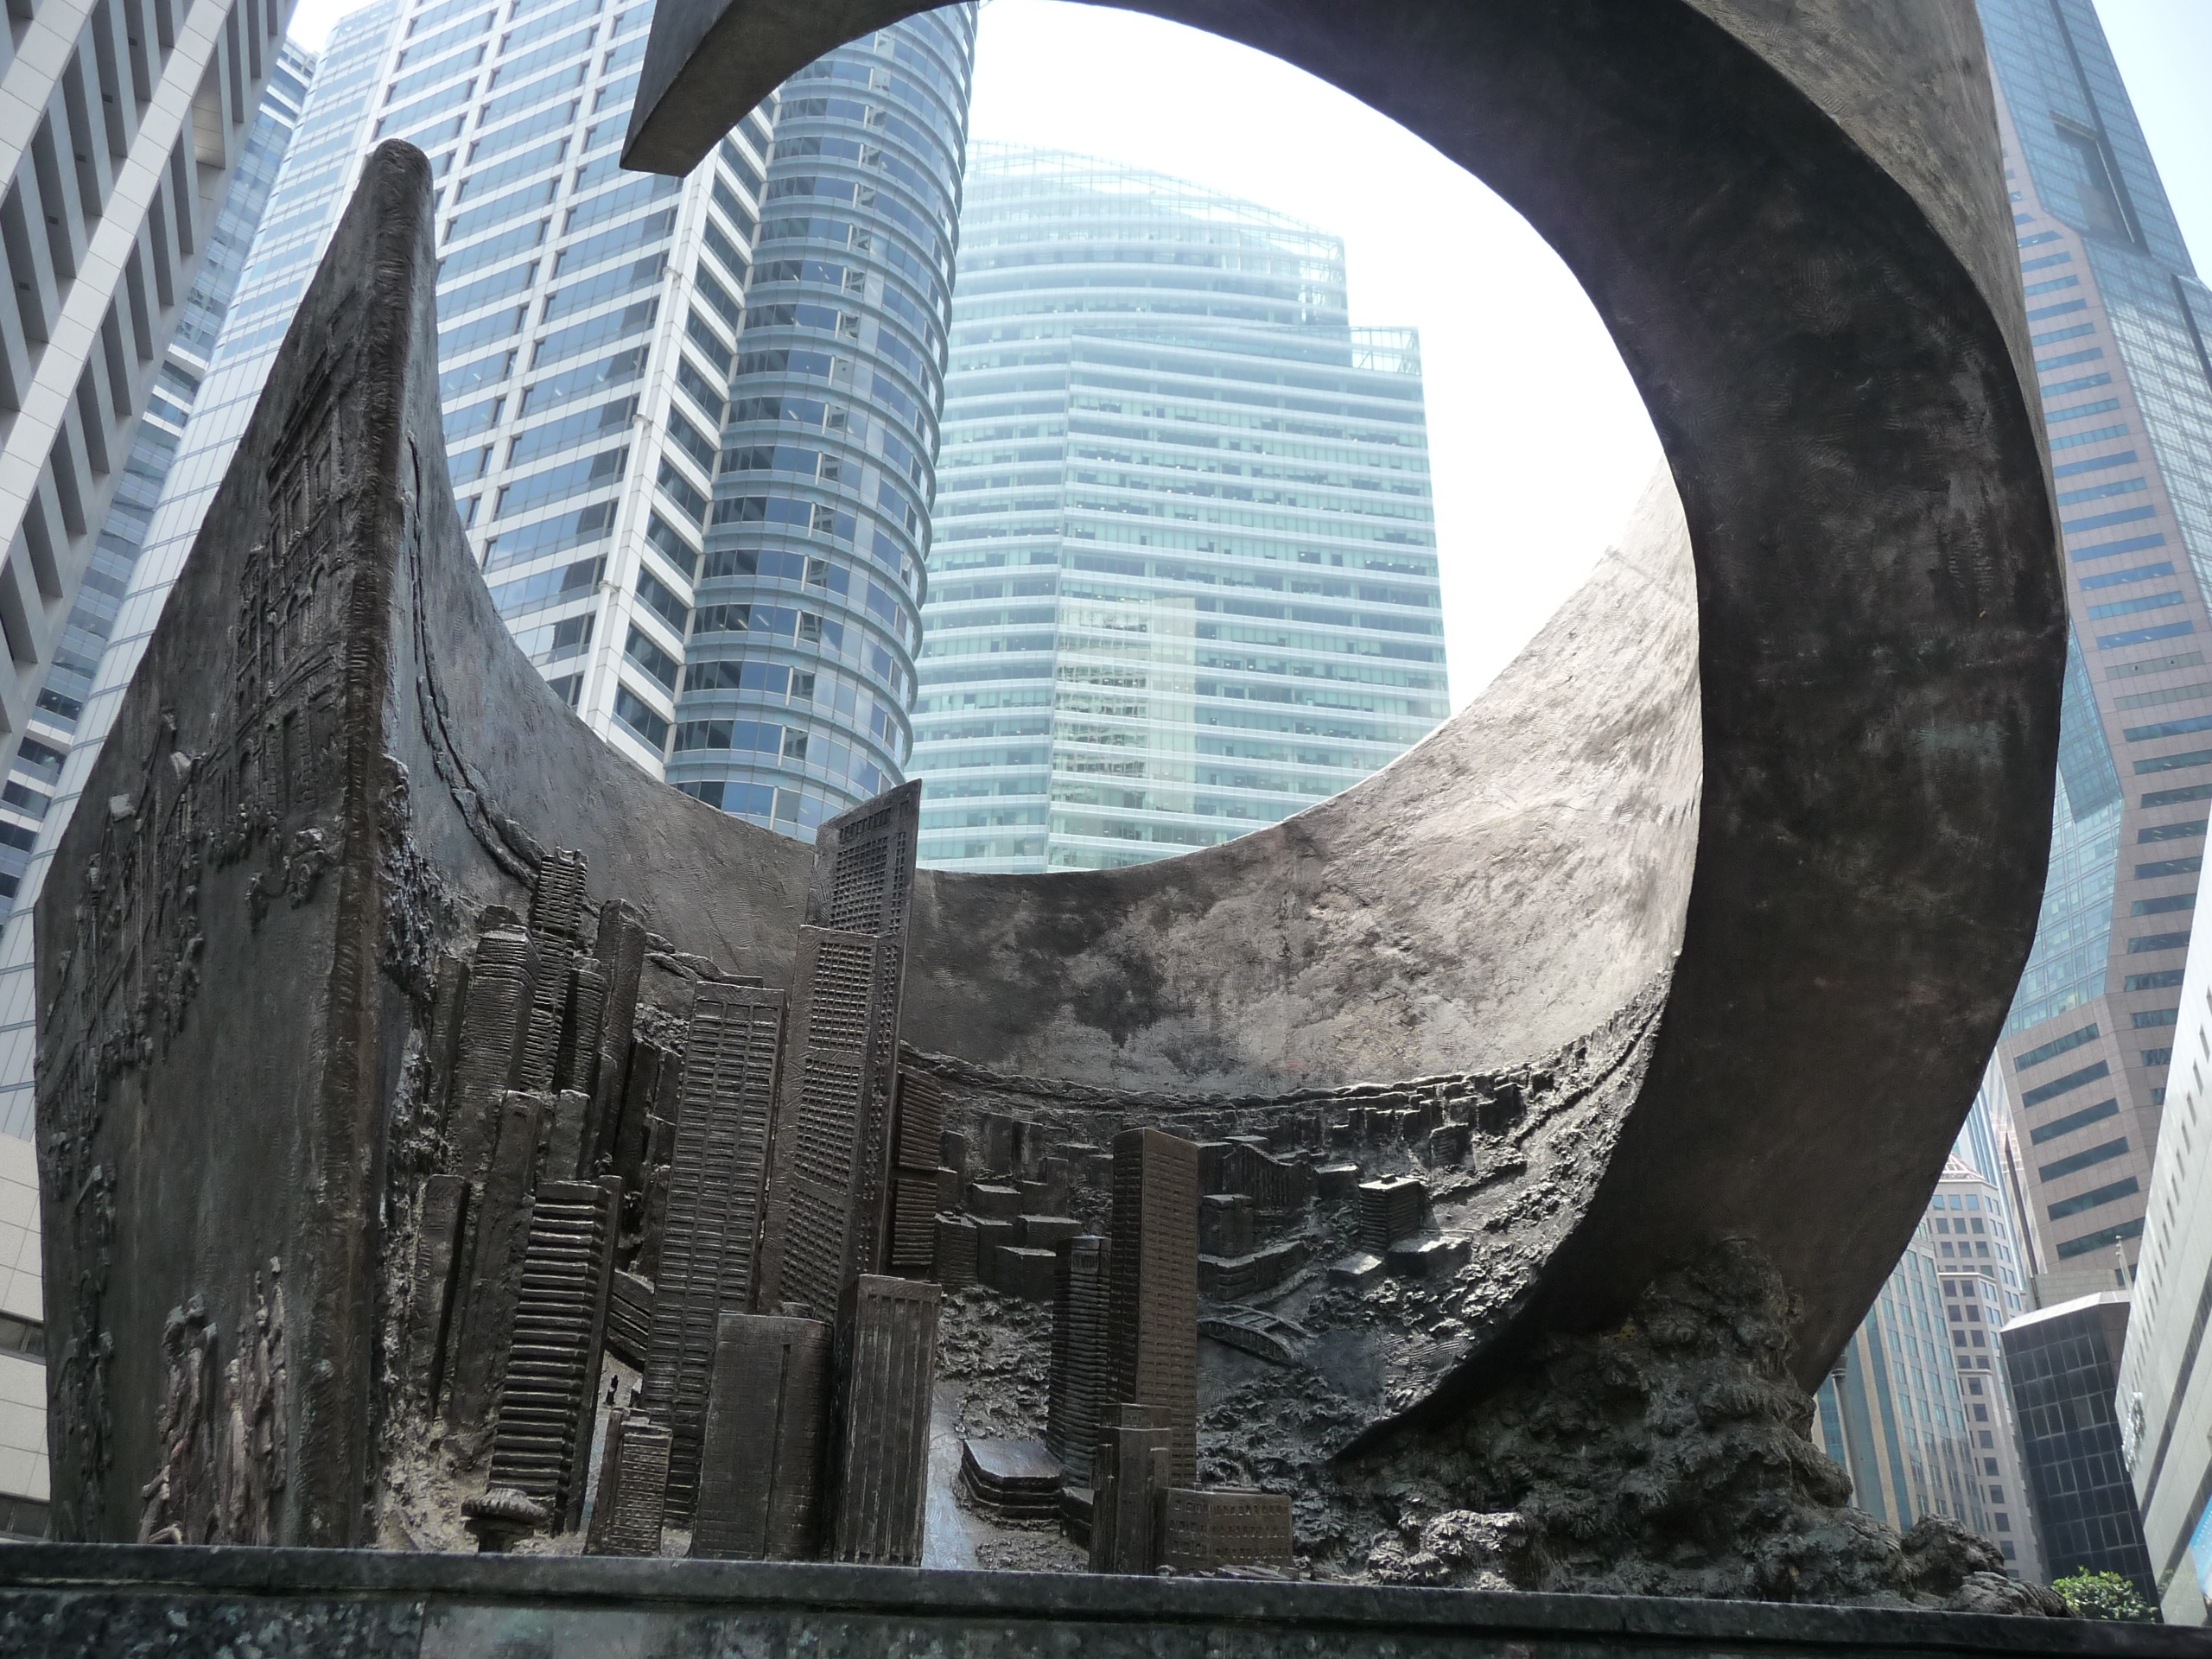
architecture, window, skyscraper, arch, asia, landmark, facade, modern, sculpture, art, singapore, big city